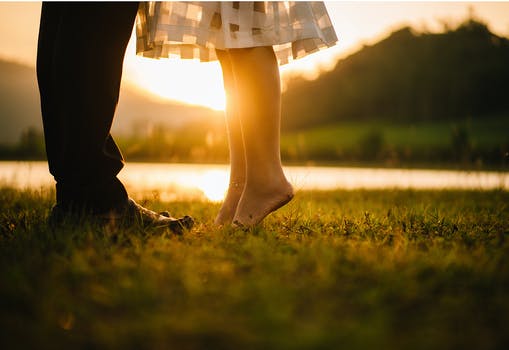
Label: No Watermark